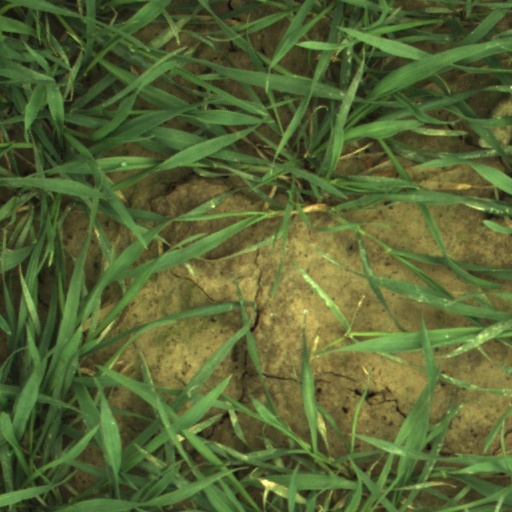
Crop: wheat